Romanesque architecture in Spain

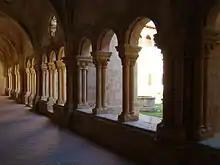
Romanesque cloister in the Santa María de Valbuena monastery, Valladolid.

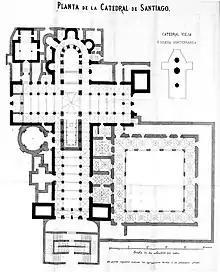
Floor plan of the Santiago de Compostela Cathedral.

During the Romanesque era, a building was not considered finished until its walls had appropriate paintings. The walls (especially the apses) were lined inside with iconographic paintings, many have come down within the twenty-first century, such as those belonging to churches in the Tahull Valley. The walls, both inside and out, were covered with a layer of paint in one color and the imposts, veins and columns were highlighted in the original material, but sometimes they were also painted in bright colors: green, yellow, ocher, red and blue. Also, Cistercian and Premonstratensians monks painted the walls of their churches, in white or a light earthy color, and they sometimes outlined the joints of the blocks. This custom of painting or revoking the buildings was not new to the Romanesque of the Middle Ages but represented the continuity of the construction method from olden times. The material used was stone, ashlar, or if the masonry was in bricks, the finish was a painted surface. Thus, in many cases it could not be determined if the exterior was made of stone or brick, which could only be determined from plaster scrapings. The paint finish gave the buildings protection against environmental assaults, but these were removed in the nineteenth century when theories were applied to expose the original building materials.